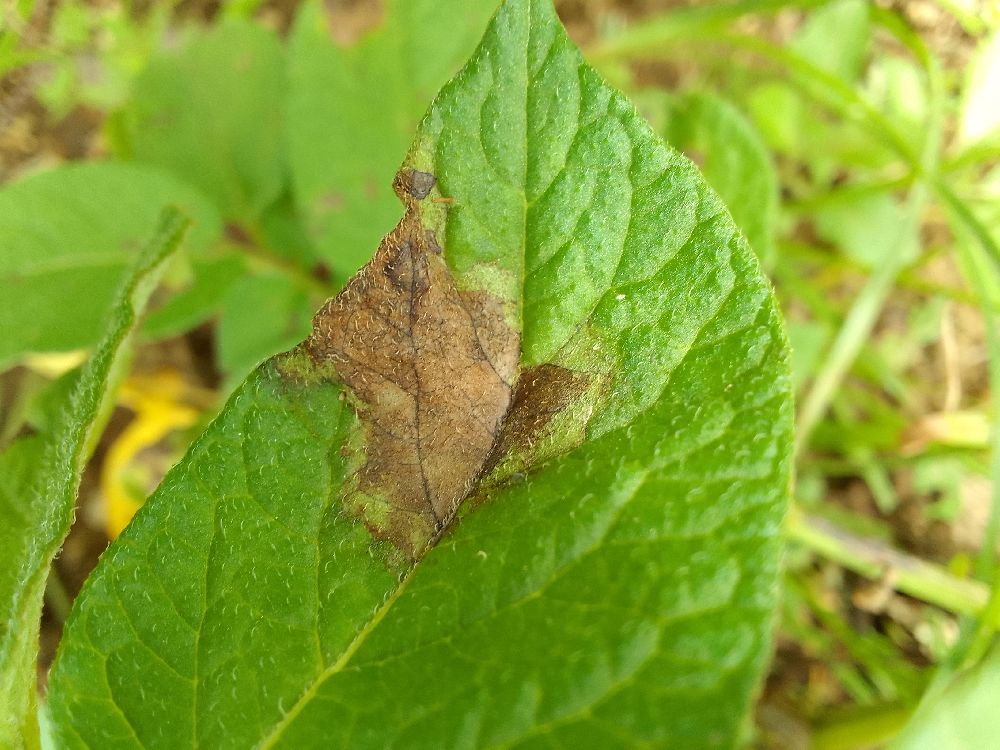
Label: Late blight